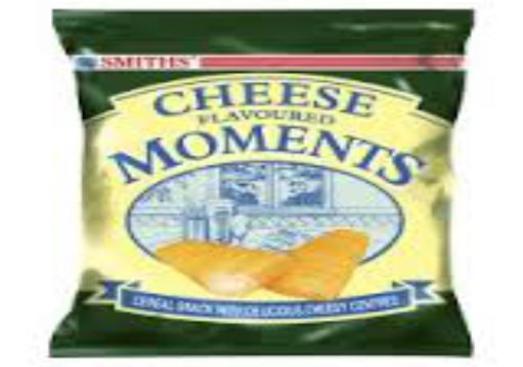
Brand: cheese flavoured moments
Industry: Food